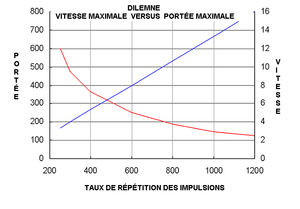
Dilemme entre la portée maximale non-ambigüe (rouge) et la vitesse maximale (bleu) que peut résoudre un radar à impulsions selon la variation du taux de répétition des impulsions. Ces courbes sont faites pour un radar de 5 cm de longueur d'onde.
Le radar est un système qui utilise les ondes électromagnétiques pour détecter la présence et déterminer la position ainsi que la vitesse d'objets tels que les avions, les bateaux, ou la pluie. Les ondes envoyées par l'émetteur sont réfléchies par la cible, et les signaux de retour sont captés et analysés par le récepteur, souvent situé au même endroit que l'émetteur. La distance est obtenue grâce au temps aller/retour du signal, la direction grâce à la position angulaire de l'antenne où le signal de retour a été capté et la vitesse avec le décalage de fréquence du signal de retour généré selon l'effet Doppler. Il existe également différentes informations trouvées par le rapport entre les retours captées selon des plans de polarisation orthogonaux.
Un radar Doppler pulsé est un radar capable, non seulement de donner le cap, la distance et l'altitude d'une cible, mais aussi de mesurer sa vitesse radiale. Pour cela il utilise l'effet Doppler. Le retour des impulsions radioélectriques renvoyées par réflexion sur la cible sont traitées pour calculer le glissement de fréquence entre l'onde émise et celle qui est reçue. Pour cela, le système d'émission doit avoir une excellente stabilité de phase, on dit, dans ce cas, qu'il est « cohérent ».
Un système radar utilise un signal radio électromagnétique qui, en étant réfléchi par une cible, permettra d'obtenir des informations sur cette cible. Les signaux transmis et réfléchis vont présenter plusieurs des caractéristiques décrites ci-dessous.
Un radar météorologique est un type de radar utilisé en météorologie pour repérer les précipitations, calculer leur déplacement et déterminer leur type. La structure tridimensionnelle des données obtenues permet également d'inférer les mouvements des précipitations dans les nuages et ainsi de repérer ceux qui pourraient causer des dommages. Enfin, en se servant des précipitations comme traceurs, on peut en déduire la direction radiale et la vitesse des vents dans la basse atmosphère.